Equal Suffrage Study Club

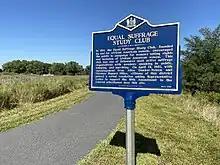
Historical marker for the Equal Suffrage Study Club along the Chesapeake & Delaware Canal Trail

The Equal Suffrage Study Club was founded in the East Side of Wilmington, Delaware, at the Thomas Garrett House. The club focused on studying suffrage issues at every level, whether local, state, national, or worldwide, especially as relating to women's rights and advancement.